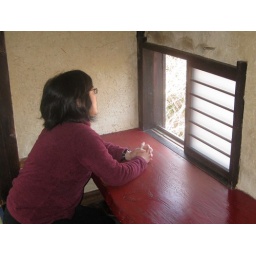
Neat little built in desk with window opening onto river, onsesn and picturesque bridge.